Juvénal Habyarimana

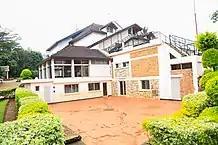
House of former Rwandan President Habyarimana

Habyarimana's wife, Agathe Habyarimana, was evacuated by French troops shortly after his death. She has been described as having been extremely influential in Rwandan politics. She has been accused by Rwandan Justice Minister Tharcisse Karugarama of complicity in the genocide and was denied asylum in France on the basis of evidence of her complicity. She was arrested in March 2010 in the Paris region by the police executing a Rwandan-issued international arrest warrant. In September 2011, a French court denied Rwanda's request for extradition of Agathe Habyarimana.